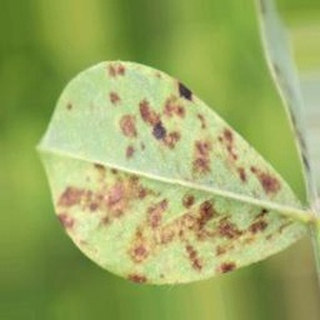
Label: groundnut_rust